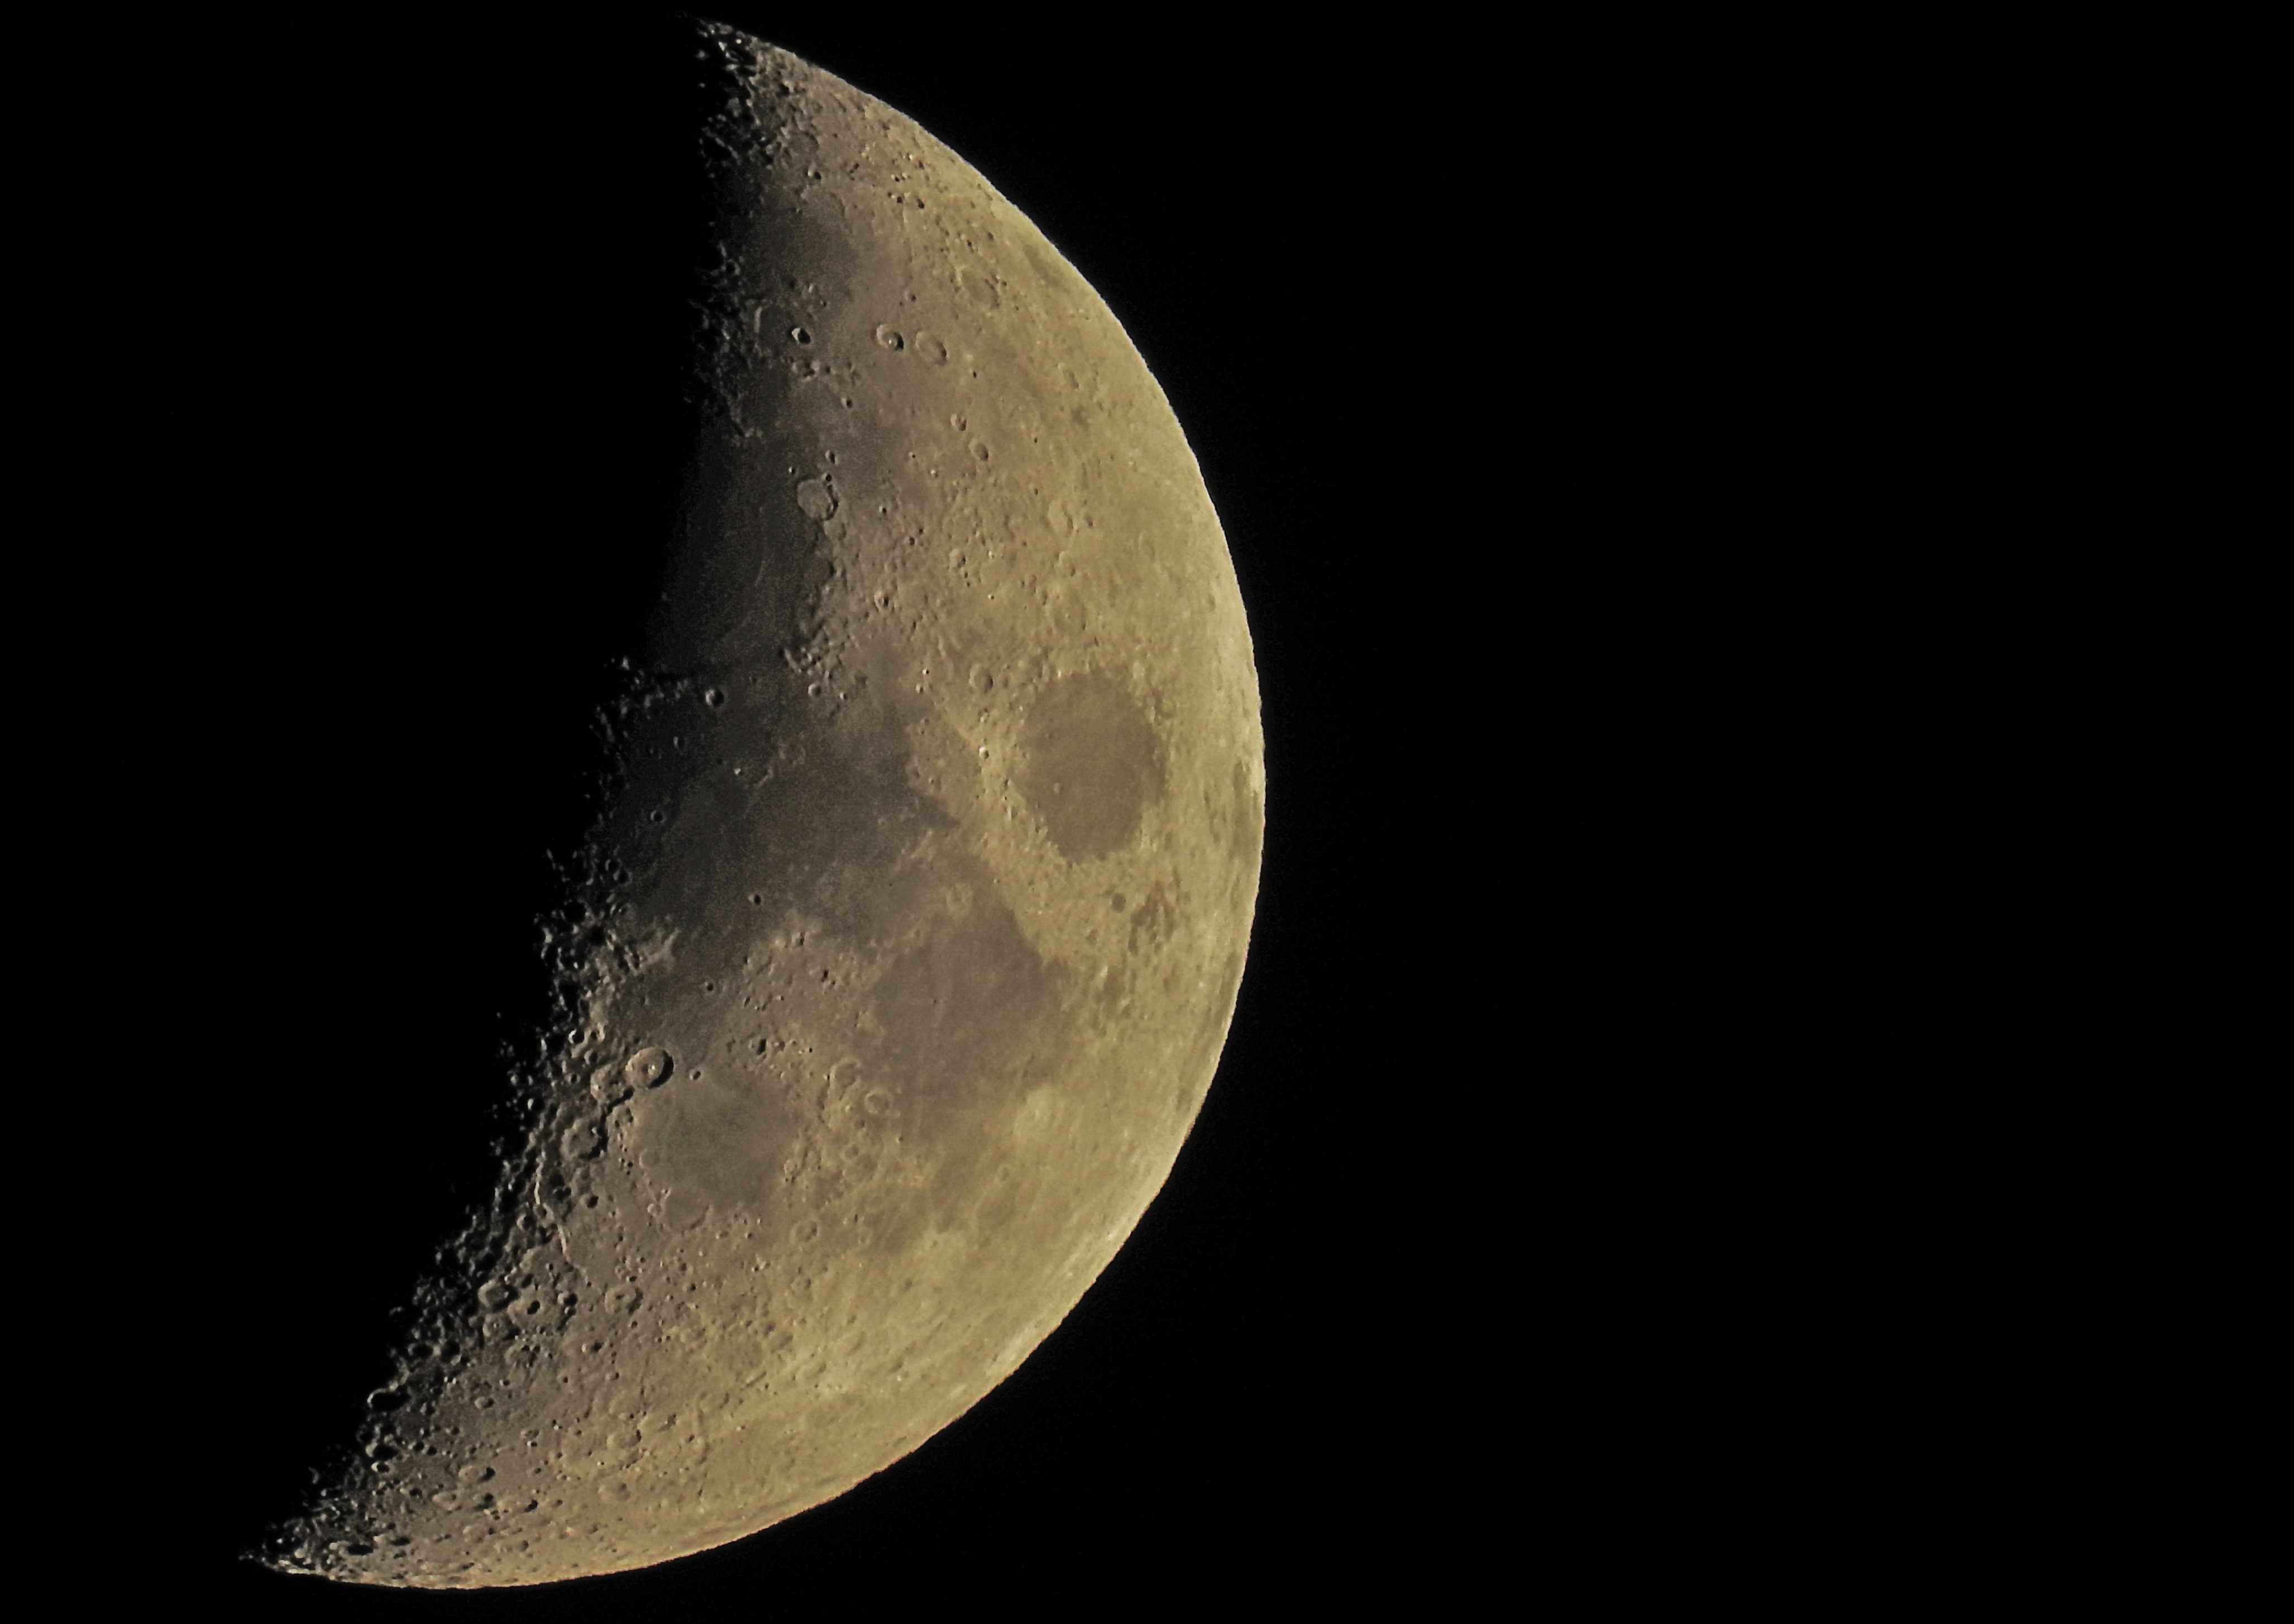
black and white, night, atmosphere, space, moon, astrology, astronomy, crescent, astronomical object